Byzantine economy

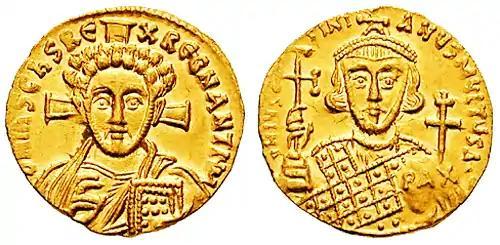
Gold "solidus" of Justinian II (4.42 g). Struck after 692.

Coinage was the basic form of money in Byzantium, although credit existed: archival documents indicate that both banking and bankers were not as primitive as has sometimes been implied. The Byzantine Empire was capable of making a durable monetary system function for more than a thousand years, from Constantine I to 1453, because of its relative flexibility. Money was both product and instrument of a complex and developed financial and fiscal organization that contributed to the economic integration of its territory.